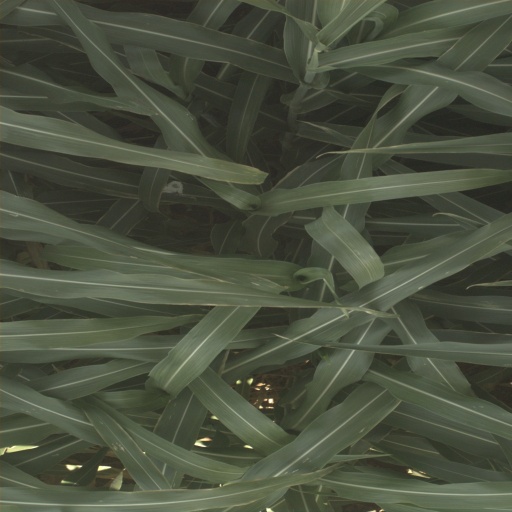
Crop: sorghum